Emmetsburg, Iowa

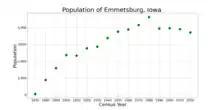
The population of Emmetsburg, Iowa from US census data

As of the census of 2020, there were 3,706 people, 1,598 households, and 927 families residing in the city. The population density was 977.2 inhabitants per square mile (377.3/km). There were 1,832 housing units at an average density of 483.1 per square mile (186.5/km). The racial makeup of the city was 92.8% White, 0.9% Black or African American, 0.4% Native American, 0.5% Asian, 0.1% Pacific Islander, 1.2% from other races and 4.1% from two or more races. Hispanic or Latino persons of any race comprised 3.3% of the population.